Apache Kid Wilderness

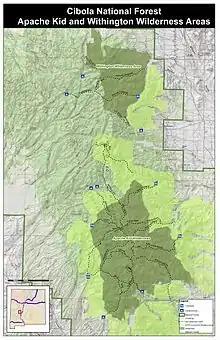
A map of the San Mateo Mountains showing the Apache Kid and Withington Wilderness Areas. The map also indicates the locations of Inventoried Roadless Areas.

Apache Kid Wilderness is a Wilderness area located within the Magdalena Ranger District of the Cibola National Forest in the U.S. state of New Mexico. Straddling a southern portion of the San Mateo Mountains of southwestern Socorro County, the area is characterized by rugged, narrow, and steep canyons bisecting high mountain peaks exceeding . The highest peak is West Blue Mountain which reaches an elevation of .